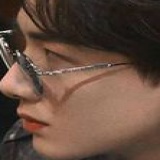
diễn viên Bạch Kính Đình